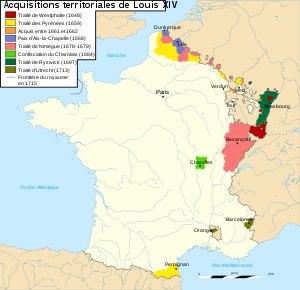
L'Histoire de France au XVIIᵉ siècle est marquée par l'apogée du pouvoir royal, qui devient absolu. Après la paix des Pyrénées, le royaume de France devient une puissance dont le rayonnement s'étend à une grande partie de l'Europe.
La bataille de Rocroi a lieu le 19 mai 1643 pendant la guerre de Trente Ans. Elle met aux prises l’armée des Flandres, armée espagnole commandée par Francisco de Melo, qui assiégeait Rocroi, et l’armée de Picardie, armée française menée par Louis de Bourbon, duc d'Enghien. C'est une importante victoire française, qui marque la fin de la suprématie militaire des tercios espagnols et le début du renversement de l'équilibre des forces en Europe.
Le territoire de la France a subi au cours de son Histoire plusieurs invasions et occupations étrangères. Cet article a pour objectif de les recenser.
Le nom de Grand Siècle désigne en France le XVIIᵉ siècle. D'abord employé pour désigner le règne de Louis XIV, l'historiographie l'applique aujourd'hui à une période plus longue qui englobe tout le XVIIᵉ siècle et court du règne d'Henri IV – qui voit le rétablissement de l'autorité royale et la fin des guerres de religion – jusqu'à la mort de Louis XIV, soit de 1589 à 1715. Pendant cette période marquée par l'absolutisme monarchique, le royaume de France domine ou, à défaut, marque durablement l'Europe grâce à son expansion militaire et par son influence culturelle de plus en plus prégnante. Dans la seconde moitié du siècle, les cours d'Europe en quête de rayonnement, princières ou royales, prennent pour modèle celle du « Roi Soleil » et ses attributs. La langue, l'art, la mode et la littérature français se diffusent à travers l'Europe. La très prégnante influence française sur l'Europe établie au cours du Grand Siècle marquera aussi profondément tout le XVIIIᵉ siècle des Lumières.
Cet article présente l'histoire du cadre territorial qu'est l'Alsace de la fin du XVIIIᵉ siècle, du temps de la Préhistoire à aujourd'hui. Hormis Landau in der Pfalz, non restituée en 1815, toute l'Alsace est aujourd'hui intégrée à la République française au sein des deux départements suivants : le Haut-Rhin et le Bas-Rhin.
Marie-Anne d'Autriche, parfois également appelée Marianne d'Autriche, fut reine d'Espagne, de Sicile et de Naples, duchesse de Bourgogne, de Milan, de Brabant, de Luxembourg et de Limbourg, comtesse de Flandre, de Hainaut et comtesse palatine de Bourgogne.
La formation territoriale de la France est le processus qui a conduit à la délimitation du territoire de la France telle qu’il existe aujourd’hui, à partir de la Francie occidentale issue du traité de Verdun.
Louis XIV, dit Louis le Grand ou le Roi-Soleil, né le 5 septembre 1638 au château Neuf de Saint-Germain-en-Laye et mort le 1ᵉʳ septembre 1715 à Versailles, est un roi de France et de Navarre. Son règne s'étend du 14 mai 1643 — sous la régence de sa mère Anne d'Autriche jusqu'au 7 septembre 1651 — à sa mort en 1715. Son règne de 72 ans est l'un des plus longs de l'histoire d'Europe et le plus long de l'histoire de France.
Le titre de roi de France et de Navarre a été porté pendant plus de deux siècles par les rois de France de la maison de Bourbon, à partir de l'avènement d'Henri III, roi de Navarre, au trône de France, sous le nom d'Henri IV, dans le contexte d'une union des Couronnes de France et de Navarre.